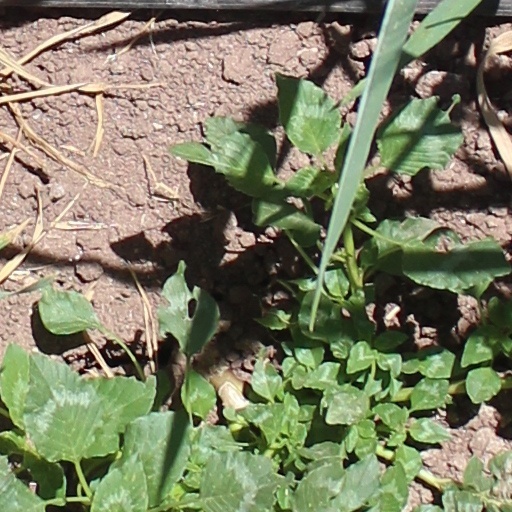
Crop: wheat